Save Yourself (film)

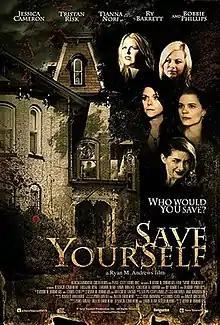
Theatrical film poster

Save Yourself is a 2015 horror-thriller directed by Ryan M. Andrews. The film stars Tristan Risk (American Mary) and Jessica Cameron and was released on 28 November 2015. The film won Best Horror Feature at the 2016 Bare Bones International Film Festival and was inspired by a road trip director Ryan M. Andrews took with writing partner Chris Cull, from Toronto to Oklahoma.